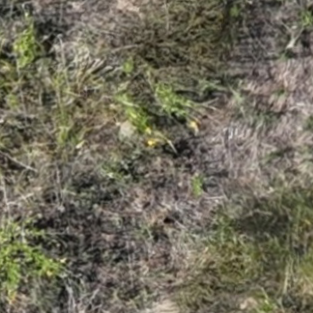
Month: july